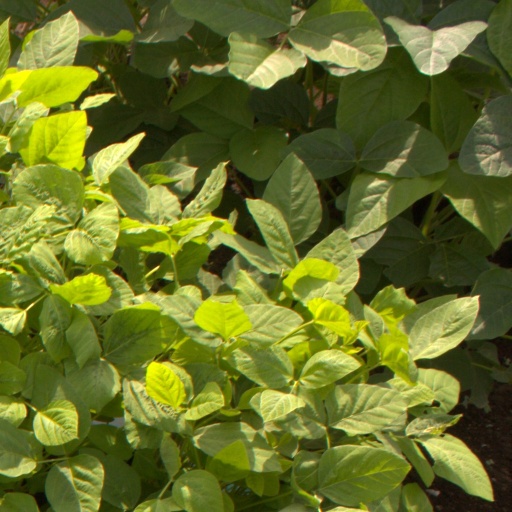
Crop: soybean